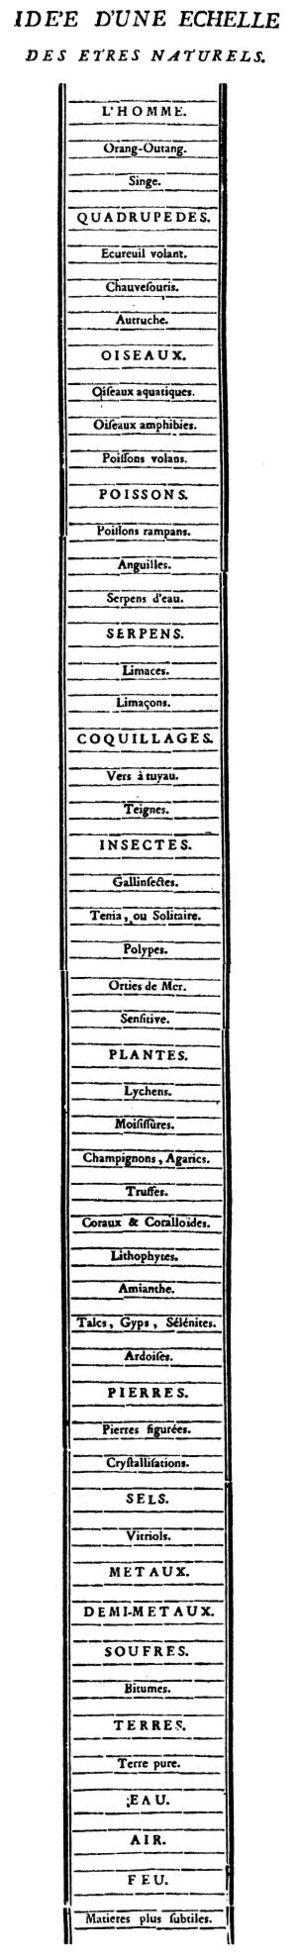
"La scala naturæ, signifiant littéralement ""l'échelle de la nature"" et non pas l'« échelle des êtres » mais souvent traduite par « chaîne des êtres » ou « grande chaîne de la vie », est une conception classique de l'ordre de l'univers, distinguant le monde minéral du monde vivant classé du plus simple au plus complexe, et dont la principale caractéristique est la stricte hiérarchie linéaire et continue entre les niveaux.